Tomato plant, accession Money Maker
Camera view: tilt-top (135 deg); turntable rotation: 30 degrees
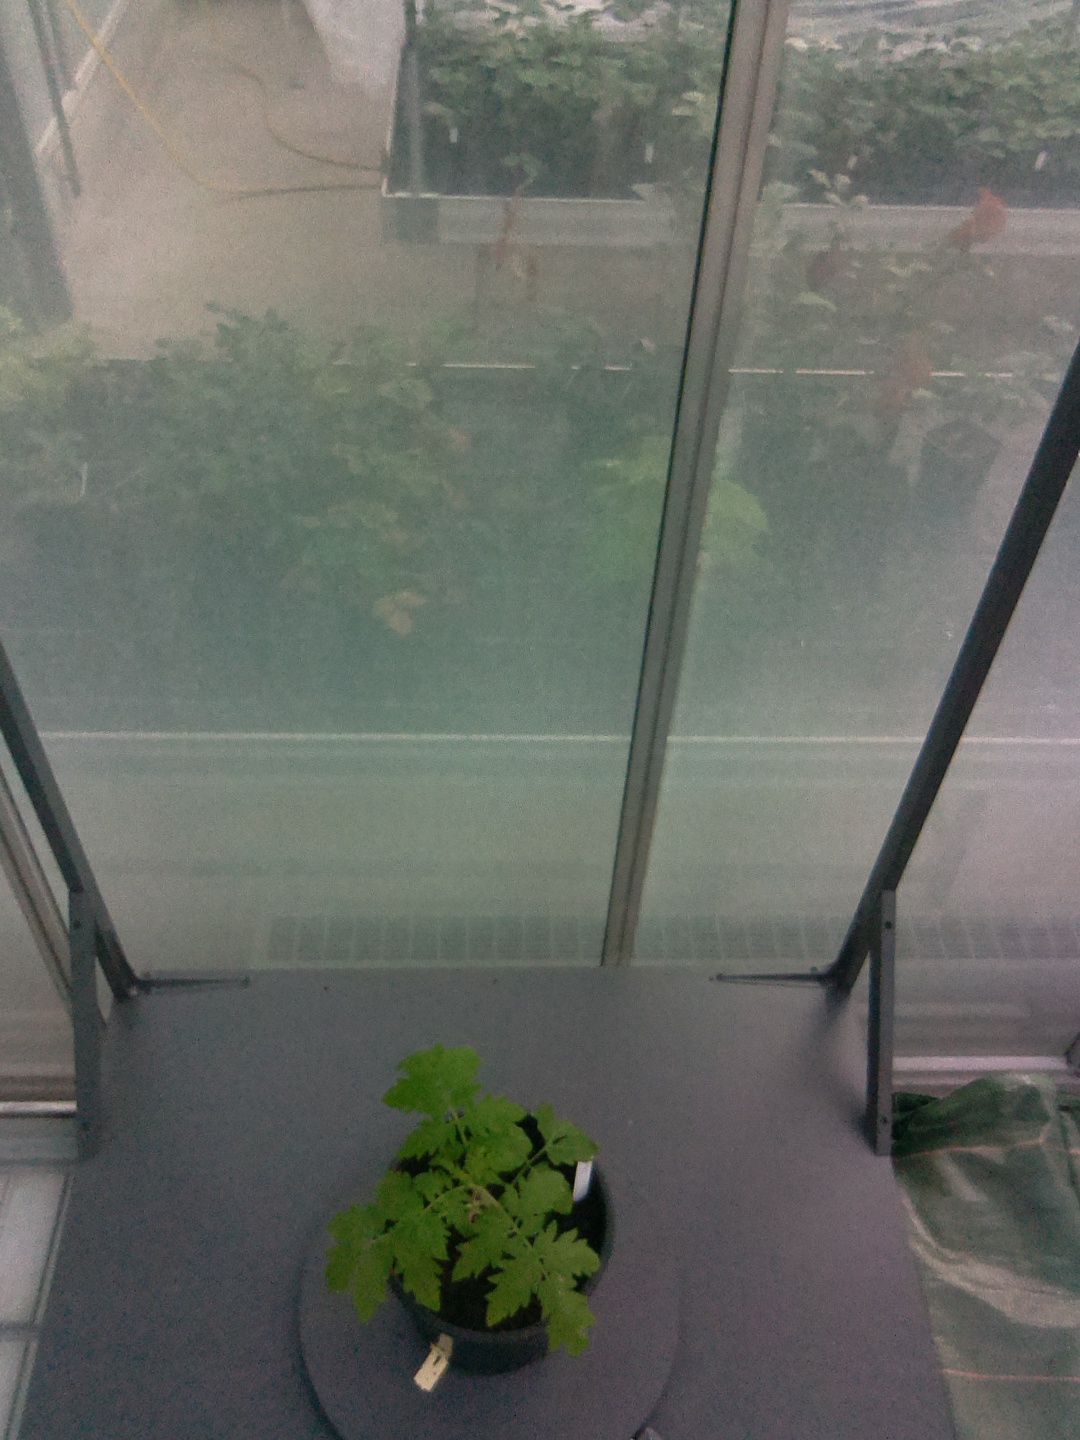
BBCH growth stage 13: 6 of true leaves visible